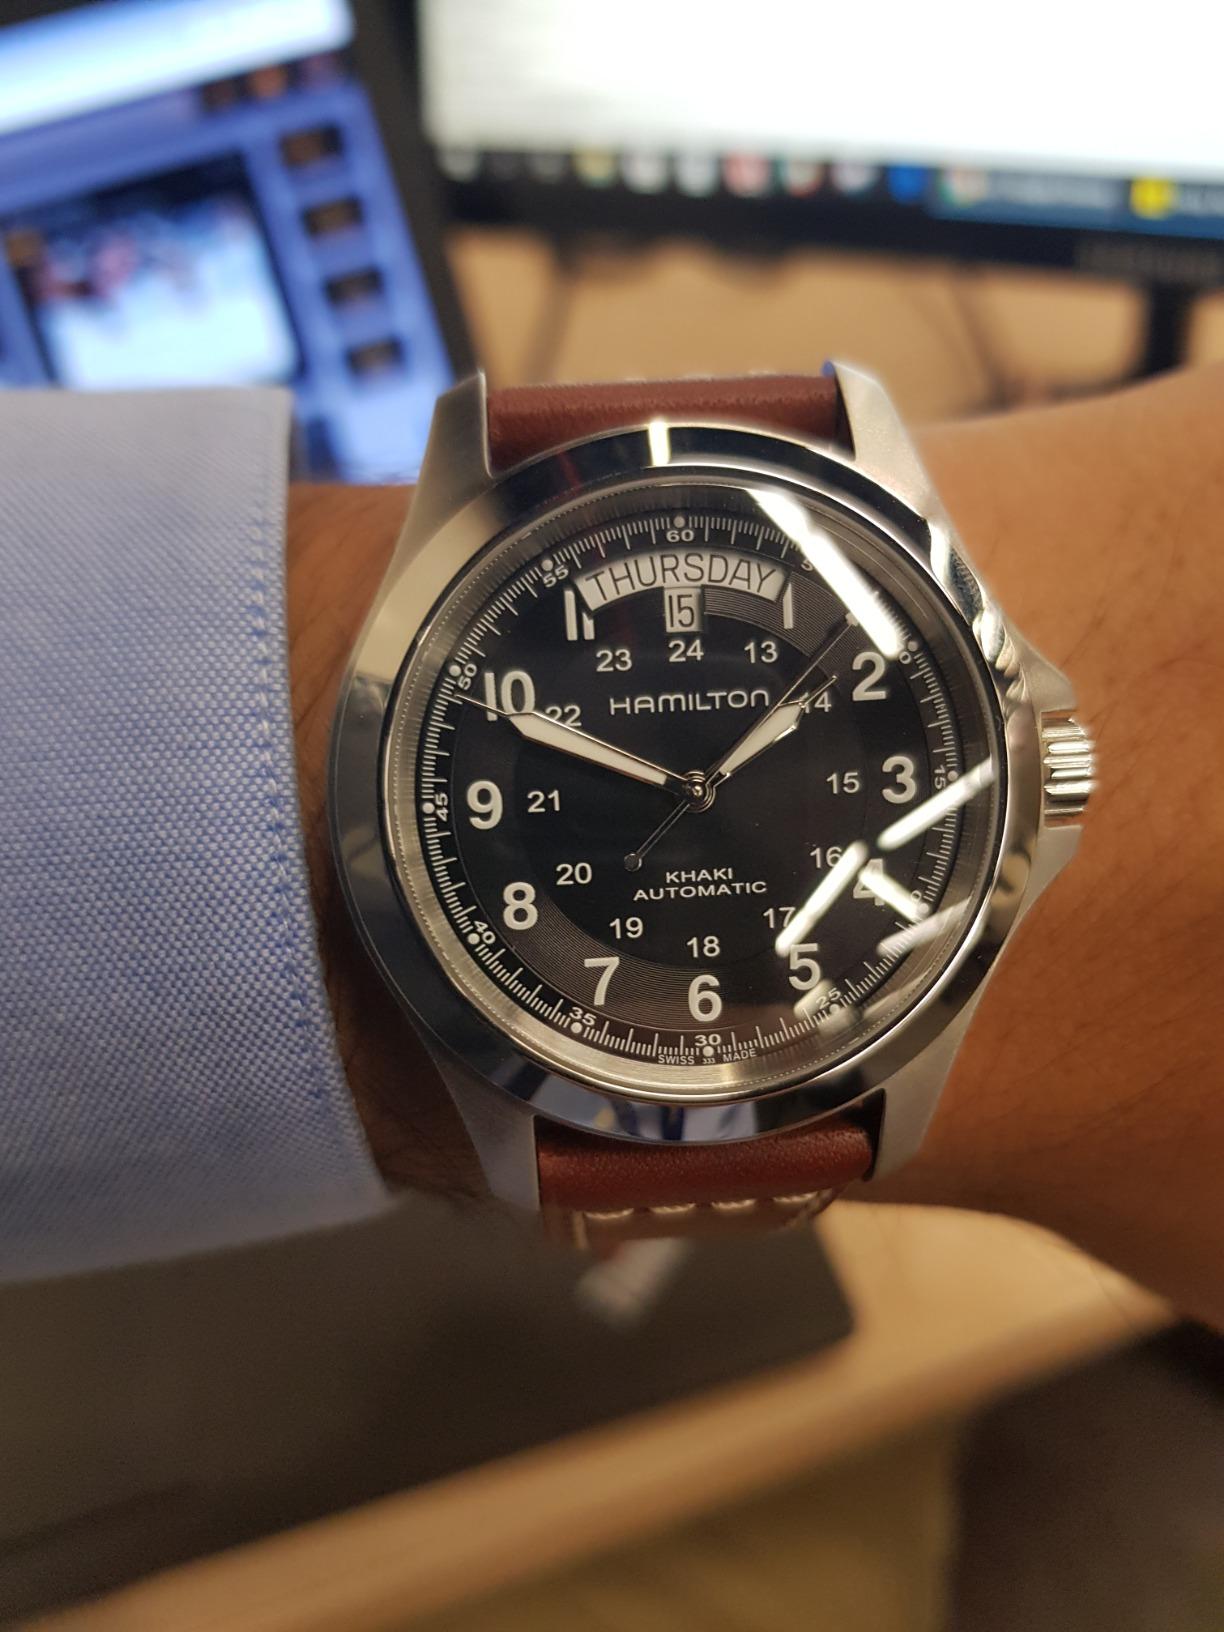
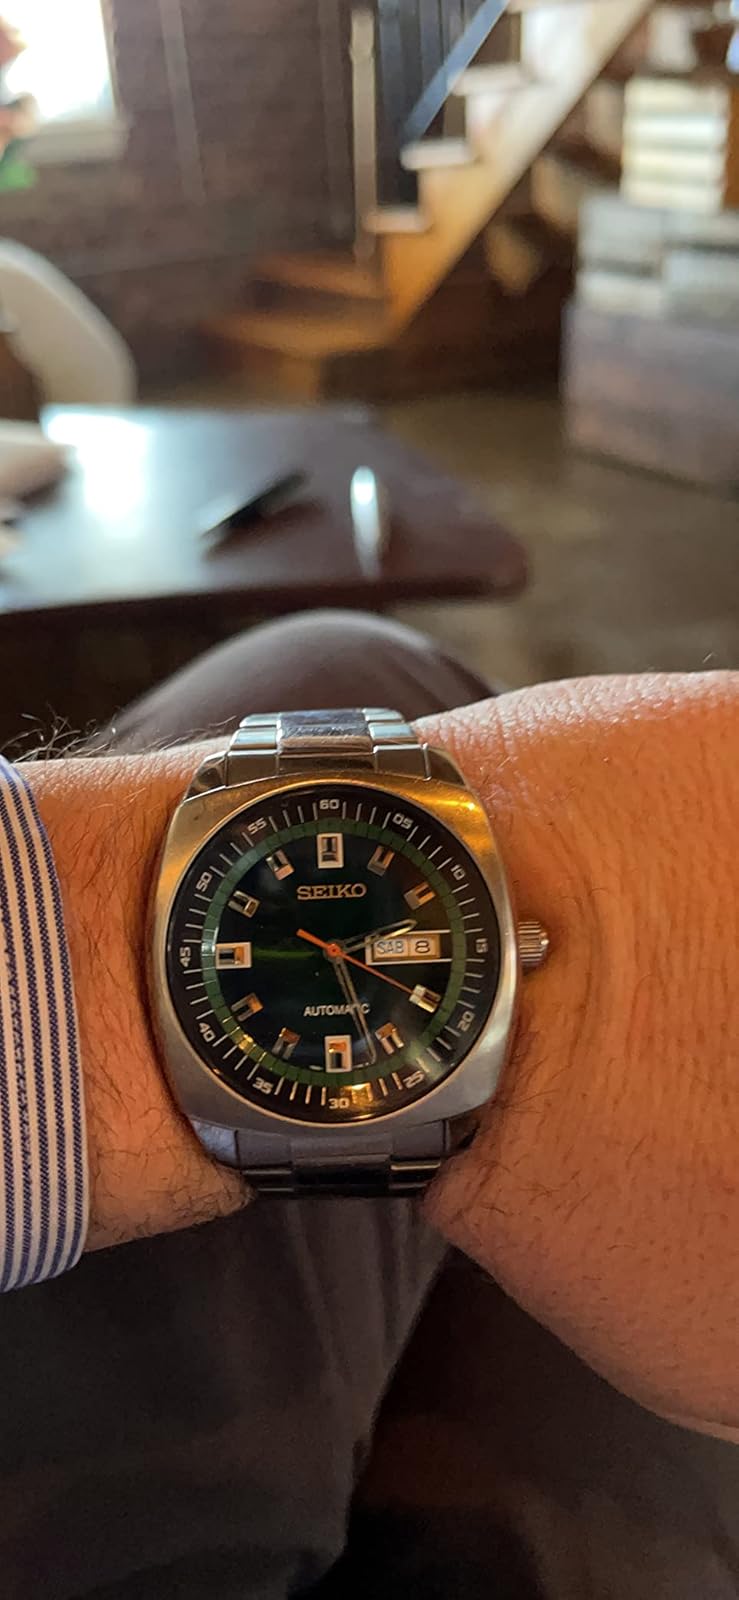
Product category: accessories_watch
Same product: no